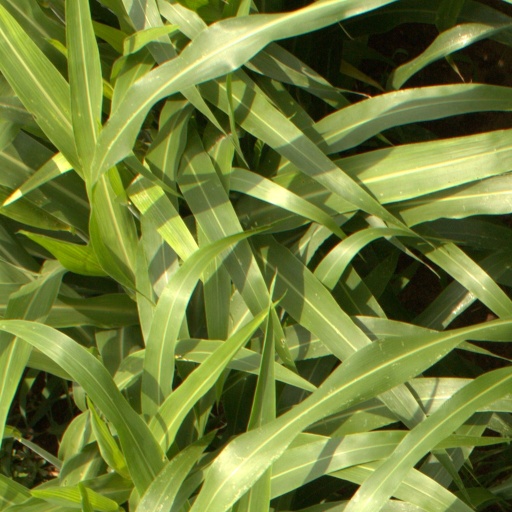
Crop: sorghum